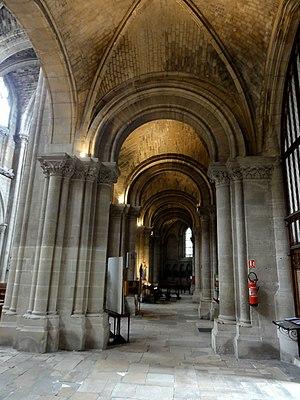
La collégiale Notre-Dame de Poissy est une église catholique paroissiale, située à Poissy, dans les Yvelines, en France. Elle a été fondée par le roi Robert le Pieux autour de 1016, mais de l'église du XIᵉ siècle, seul le clocher-porche occidental subsiste. En effet, la collégiale a été reconstruite à partir du début du XIIᵉ siècle, et notamment entre 1130 et 1160, dans le style roman tardif, puis ultérieurement dans le style gothique primitif, qui se manifeste dans les parties orientales. Le futur Louis IX y fut baptisé, quelques jours après sa naissance à Poissy, le 25 avril 1214. Cet événement fait la célébrité de l'église, et les fonts baptismaux de cette époque y sont toujours conservés. Sous tout l'Ancien Régime, un chapitre de chanoines a son siège dans l'église, et assure longtemps le service paroissial. Il est dissous à la Révolution, et l'église est fermée au culte, pour n'ouvrir de nouveau qu'en 1802. L'appellation de collégiale n'est désormais plus qu'une référence au passé. Au début du XIXᵉ siècle, l'église tombe en ruine, et sa restauration par les architectes municipaux n'est pas un succès.